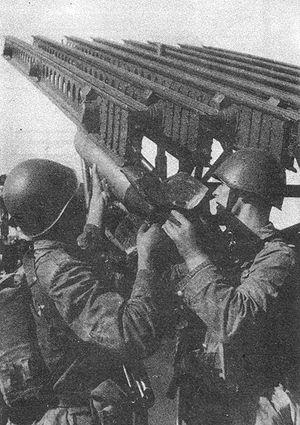
Une proposition de fusion est en cours entre Grande Guerre patriotique et Front de l'Est (Seconde Guerre mondiale).